Viña Delmar

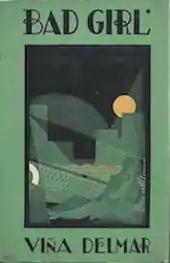
Dust jacket of "Bad Girl" (1929), 17th printing, Grosset & Dunlop, publisher

Delmar's breakthrough as a writer occurred at age 25 with "Bad Girl", a popular fiction novel published in 1928 by Harcourt Brace and Co. Spinning a cautionary tale about premarital sex, pregnancy, and childbirth, filtered through the lens of the tenement, working-class married life, "Bad Girl" was an unexpected and immediate sensation. The novel gained additional notoriety when it was initially banned in Boston. The success of the book induced the Literary Guild to choose it as its April 1928 selection, which edged sales even higher. The book entered the Publishers Weekly fiction bestseller list at No. 9 on May 26, 1928, and peaked at No. 4 on June 30, 1928, holding that position for four weeks. Overall, for the year 1928, the book ranked fifth on the Publishers Weekly fiction bestseller list.